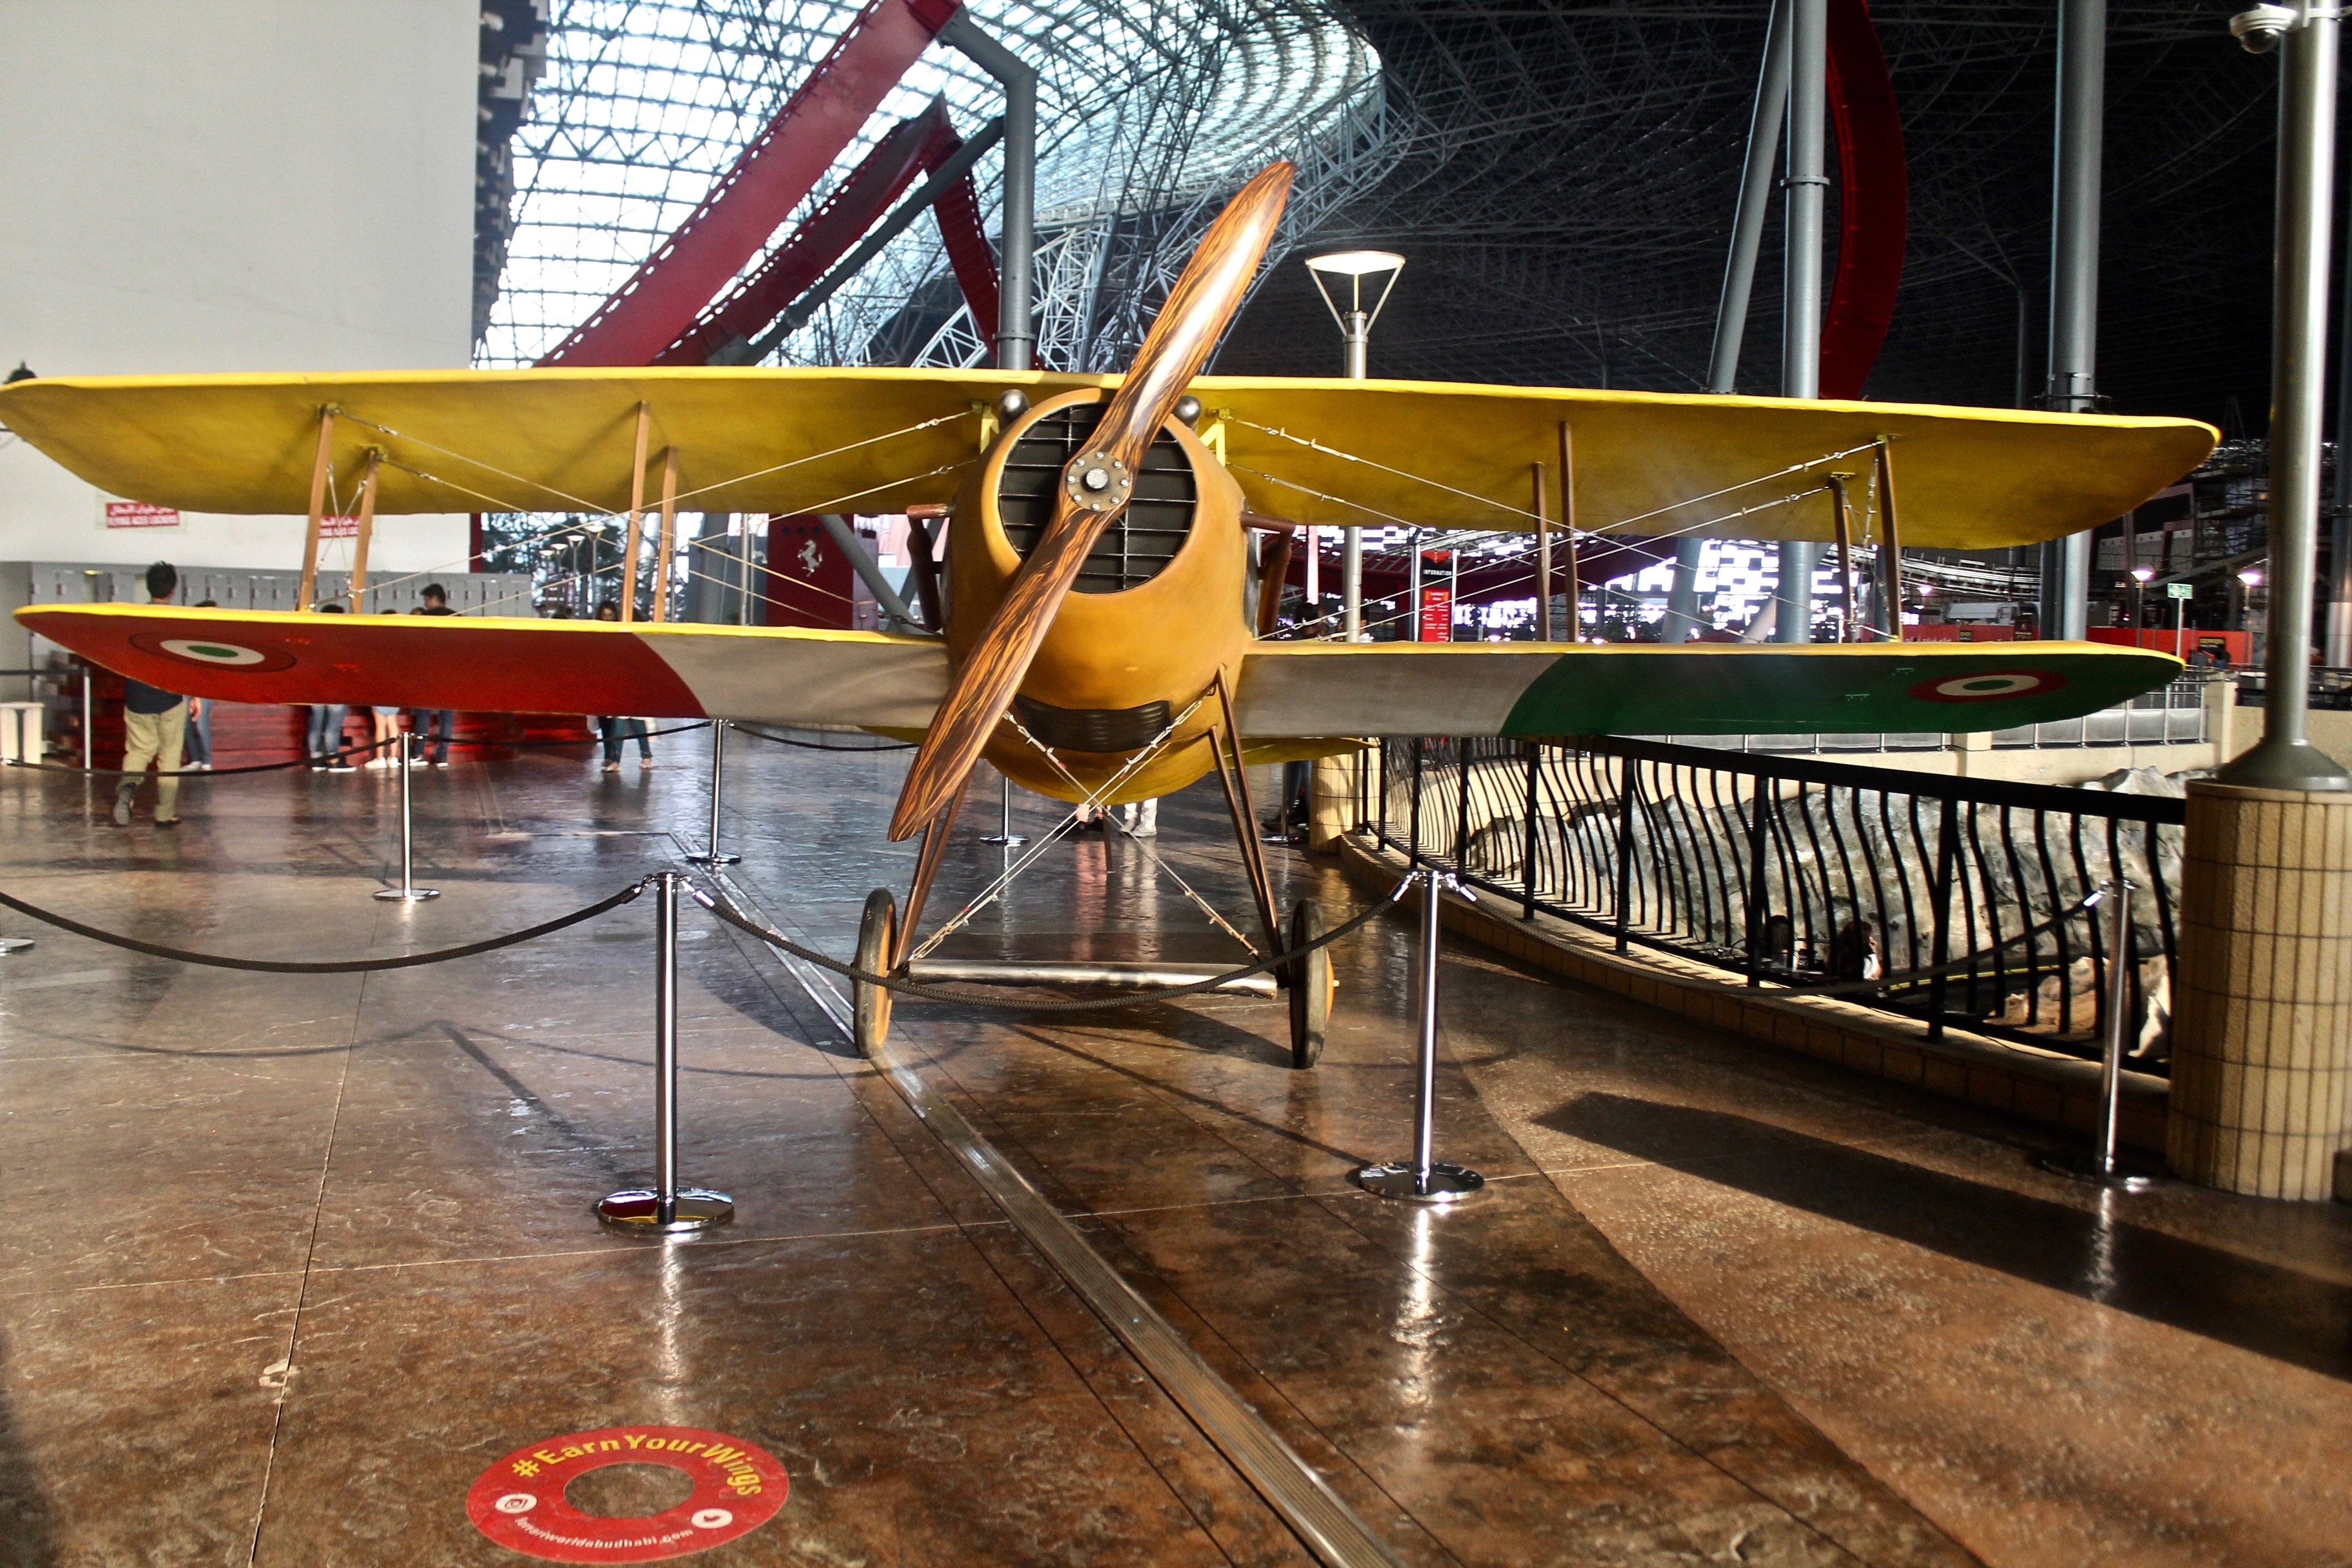
airplane, aircraft, vehicle, museum, aviation, tourist attraction